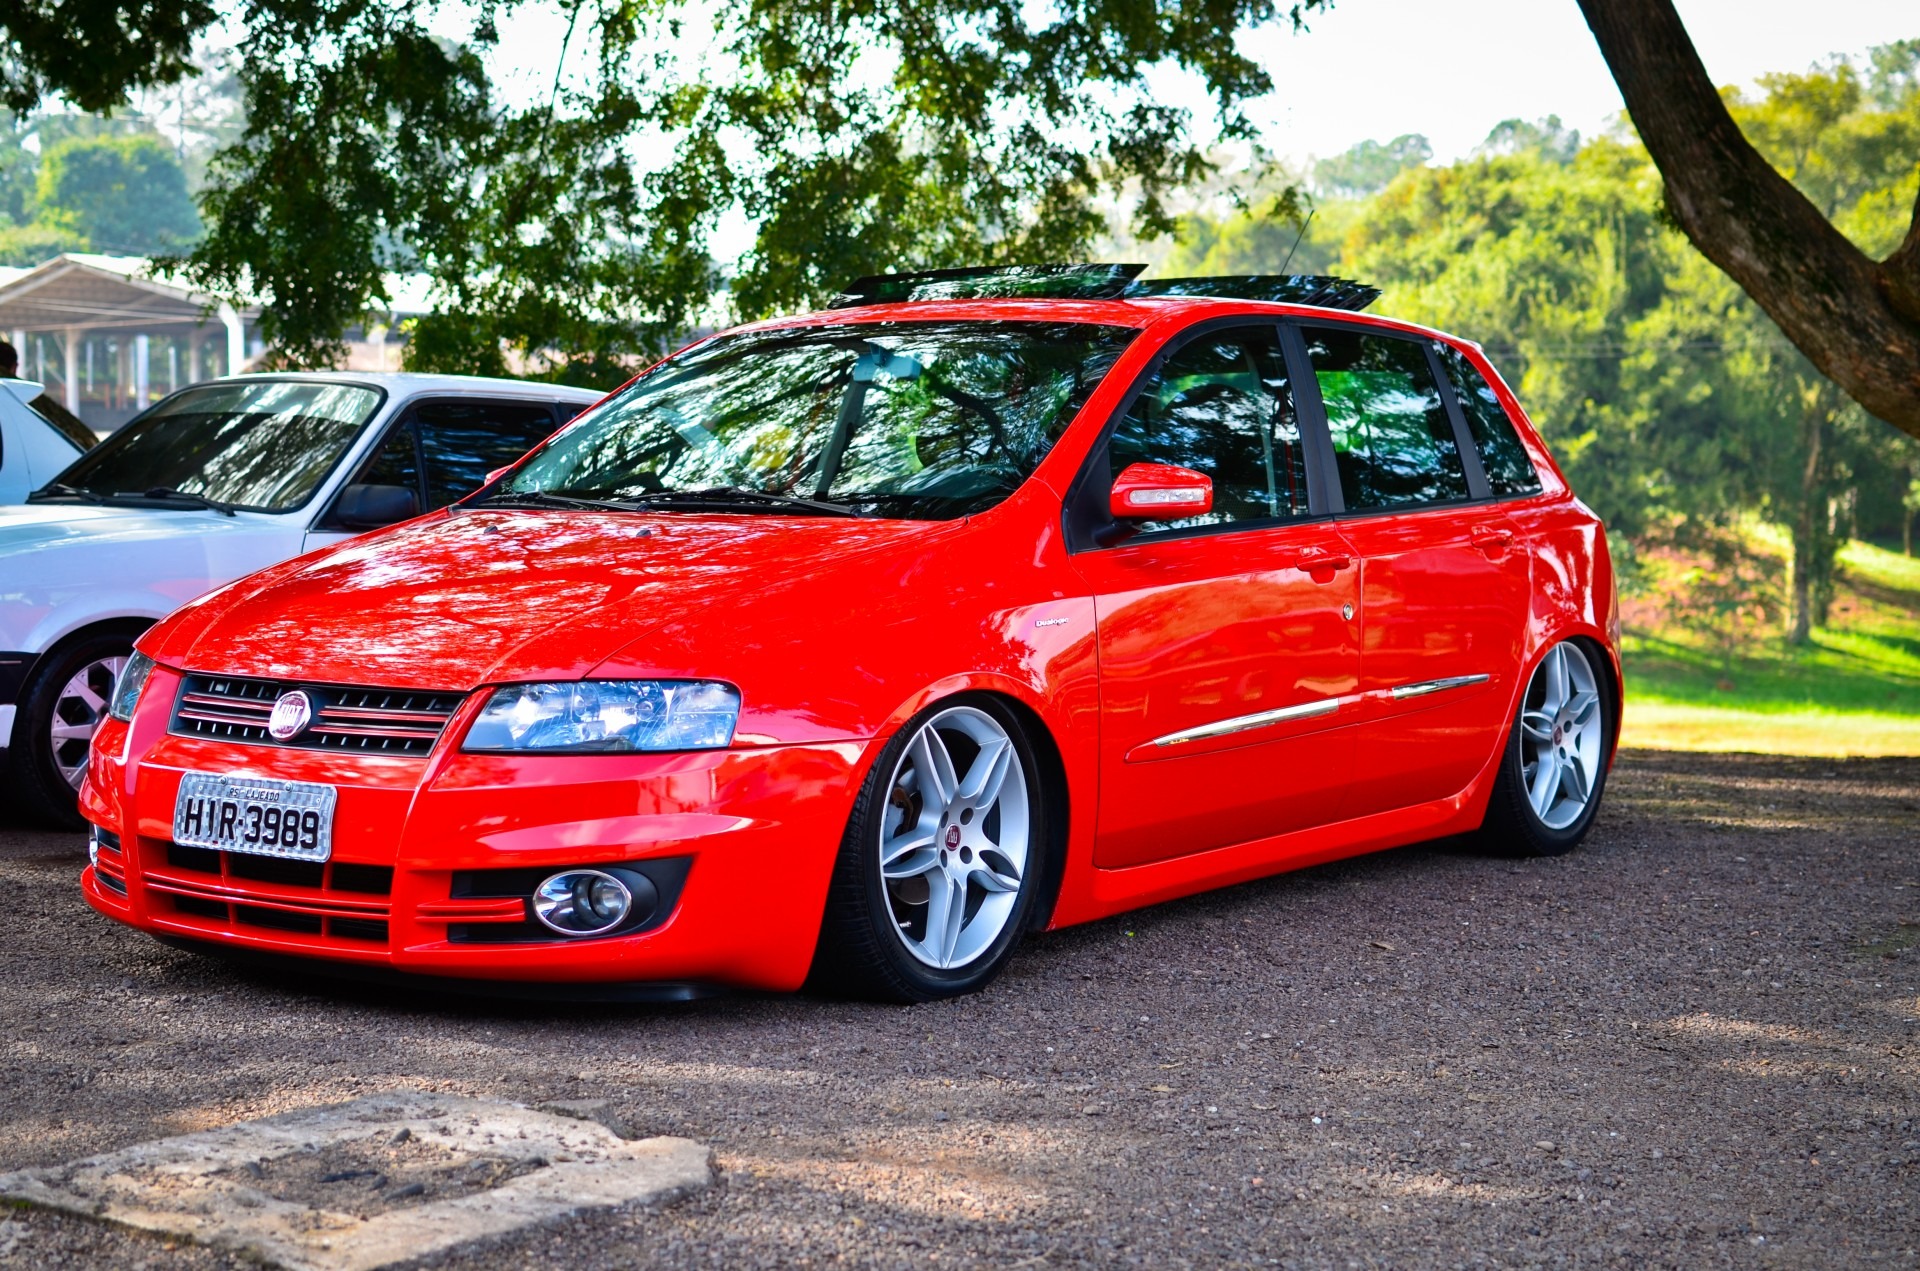
car, wheel, automobile, driving, transportation, transport, red, vehicle, drive, auto, automotive, bumper, hatchback, motor, fiat, land vehicle, automobile make, automotive exterior, compact car, family car, volkswagen golf mk5, fiat stilo